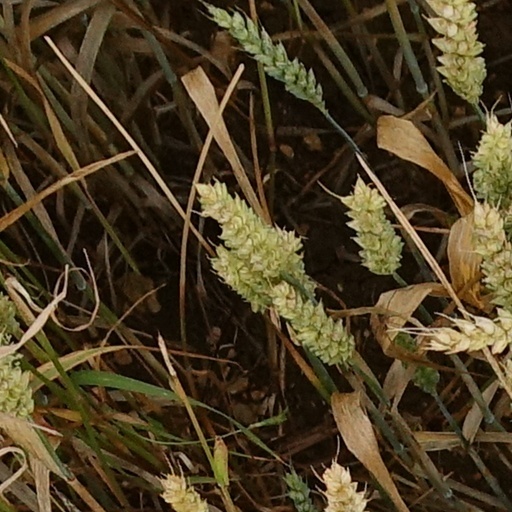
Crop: wheat